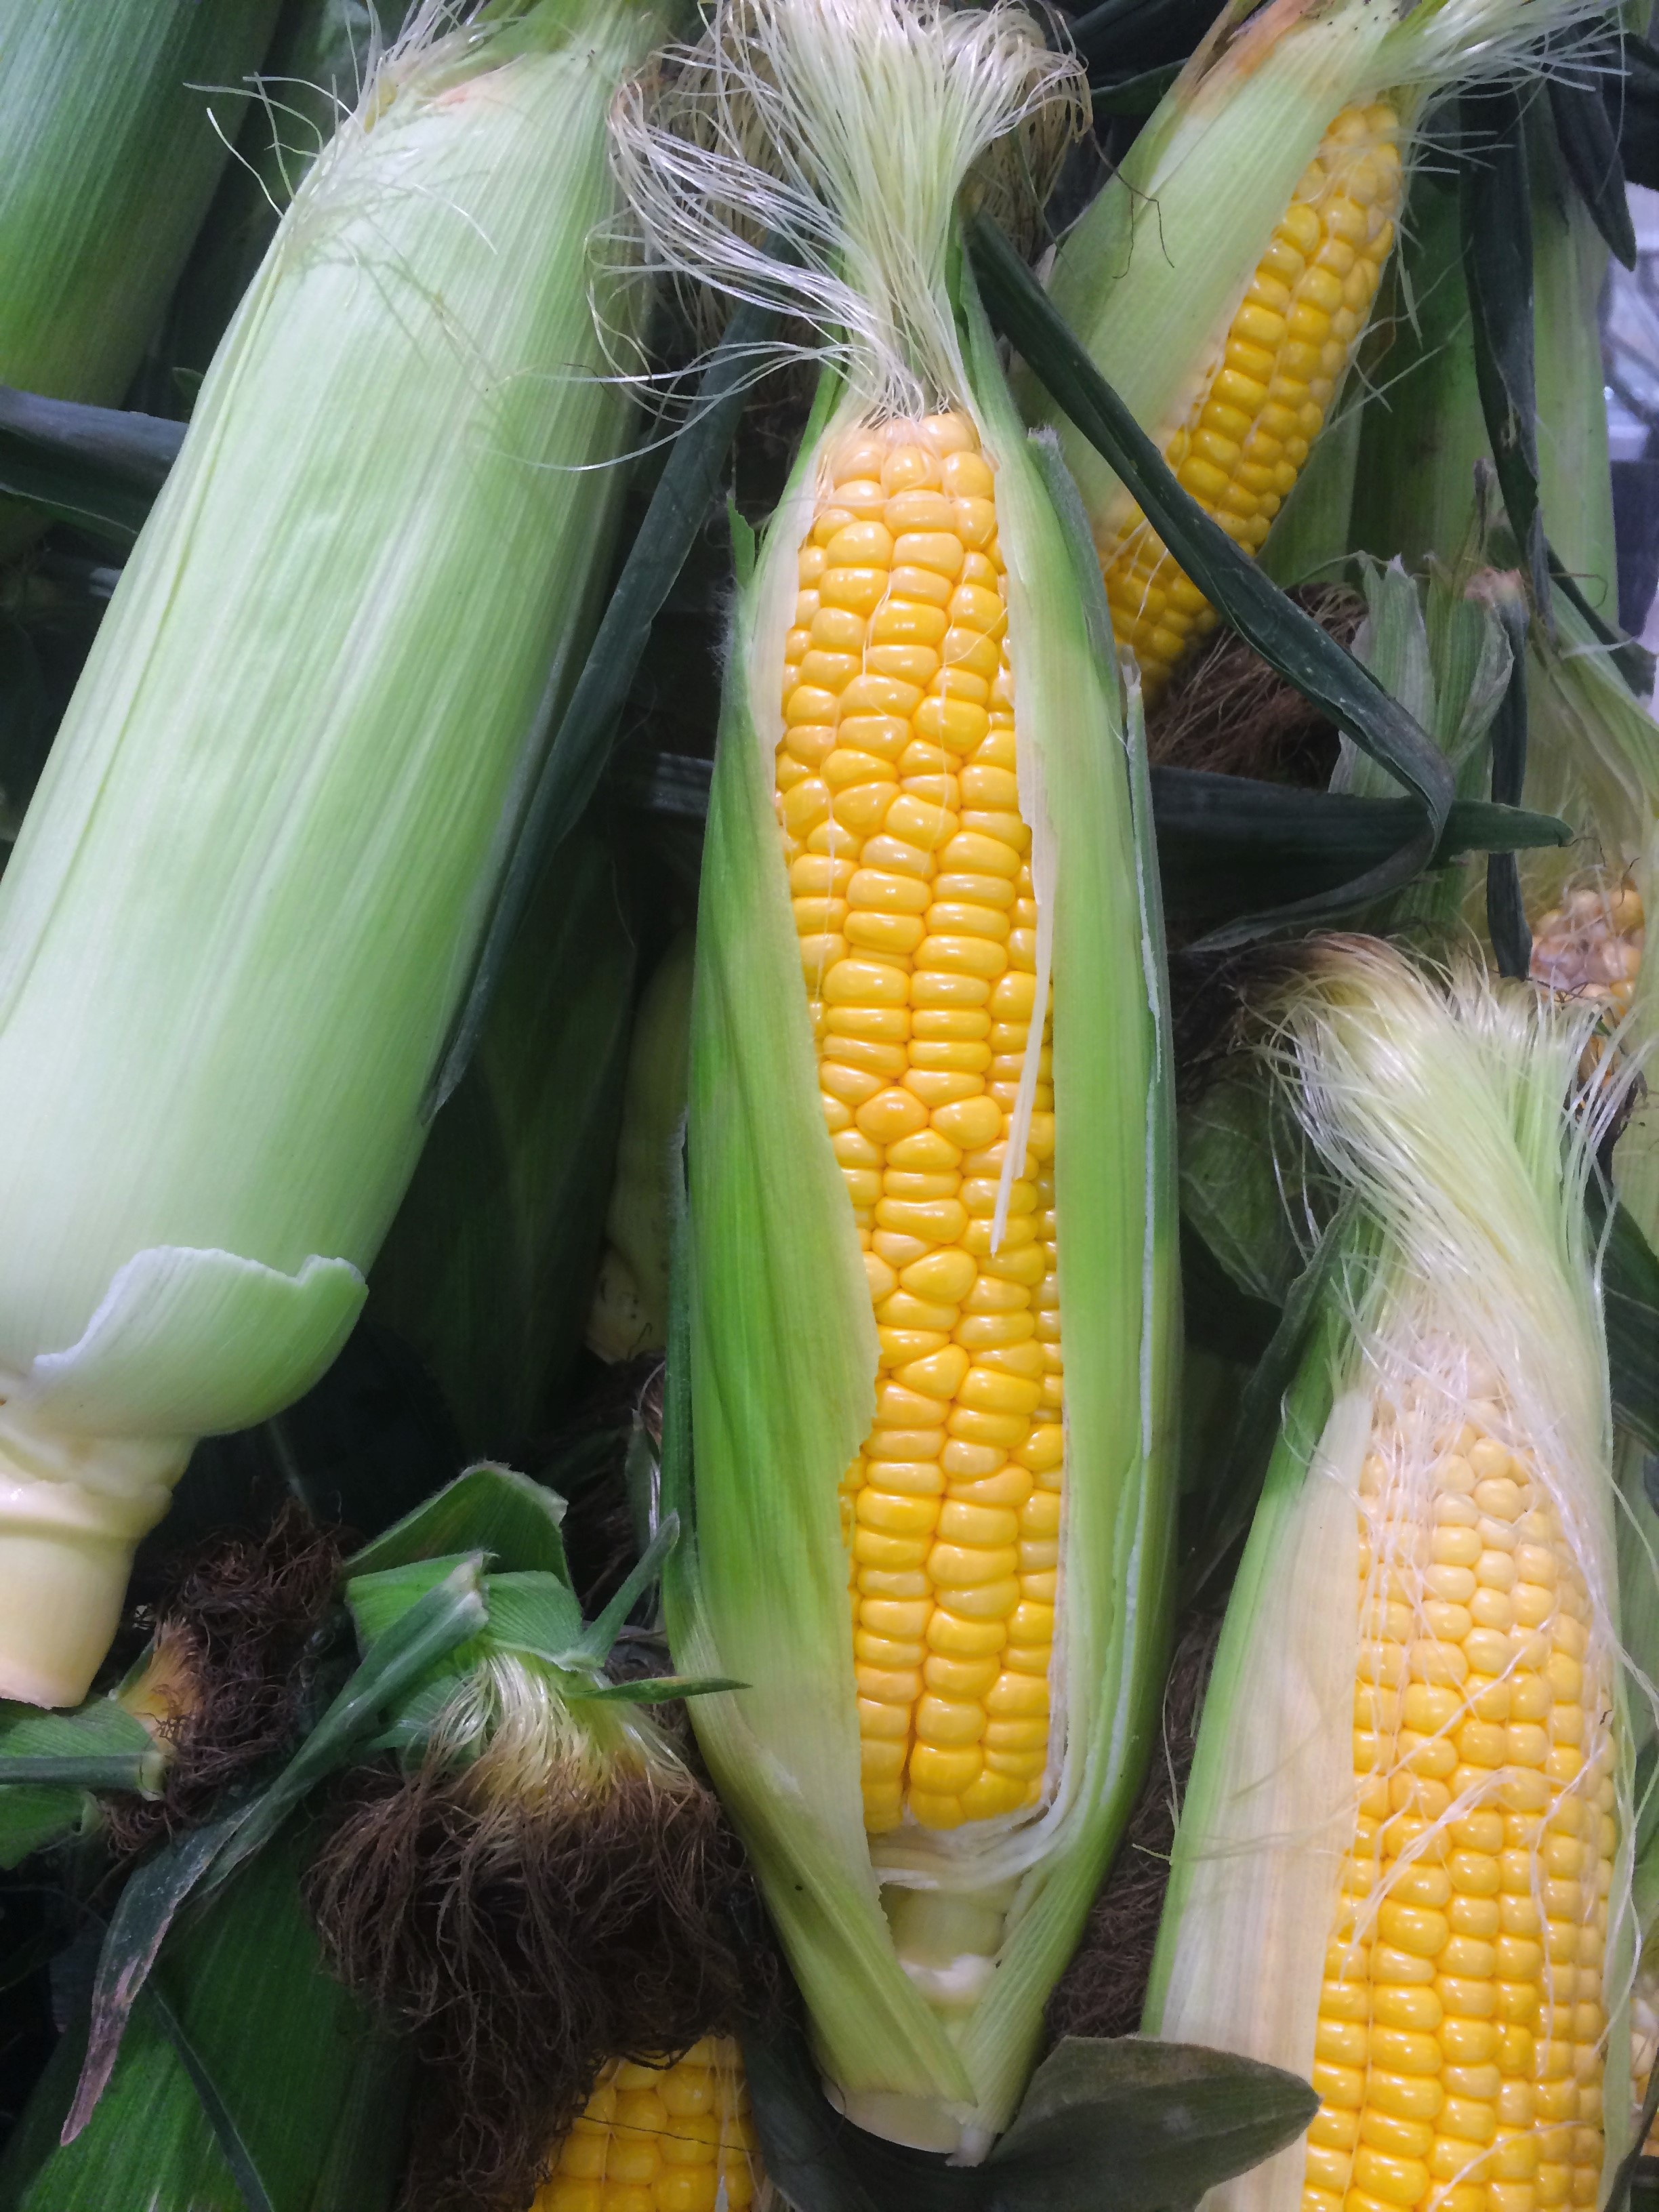
plant, flower, dish, food, produce, corn, yellow, japan, cuisine, living, vegetables, supermarket, sweet corn, department, vegetarian food, maize, yokosuka, corn on the cob, heisei cho, flowering plant, fruits and vegetables, seiyu ltd, commodity, food grain, banana family